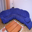
Label: couch